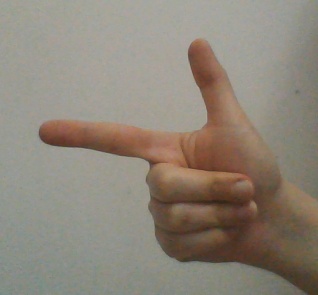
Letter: yaa